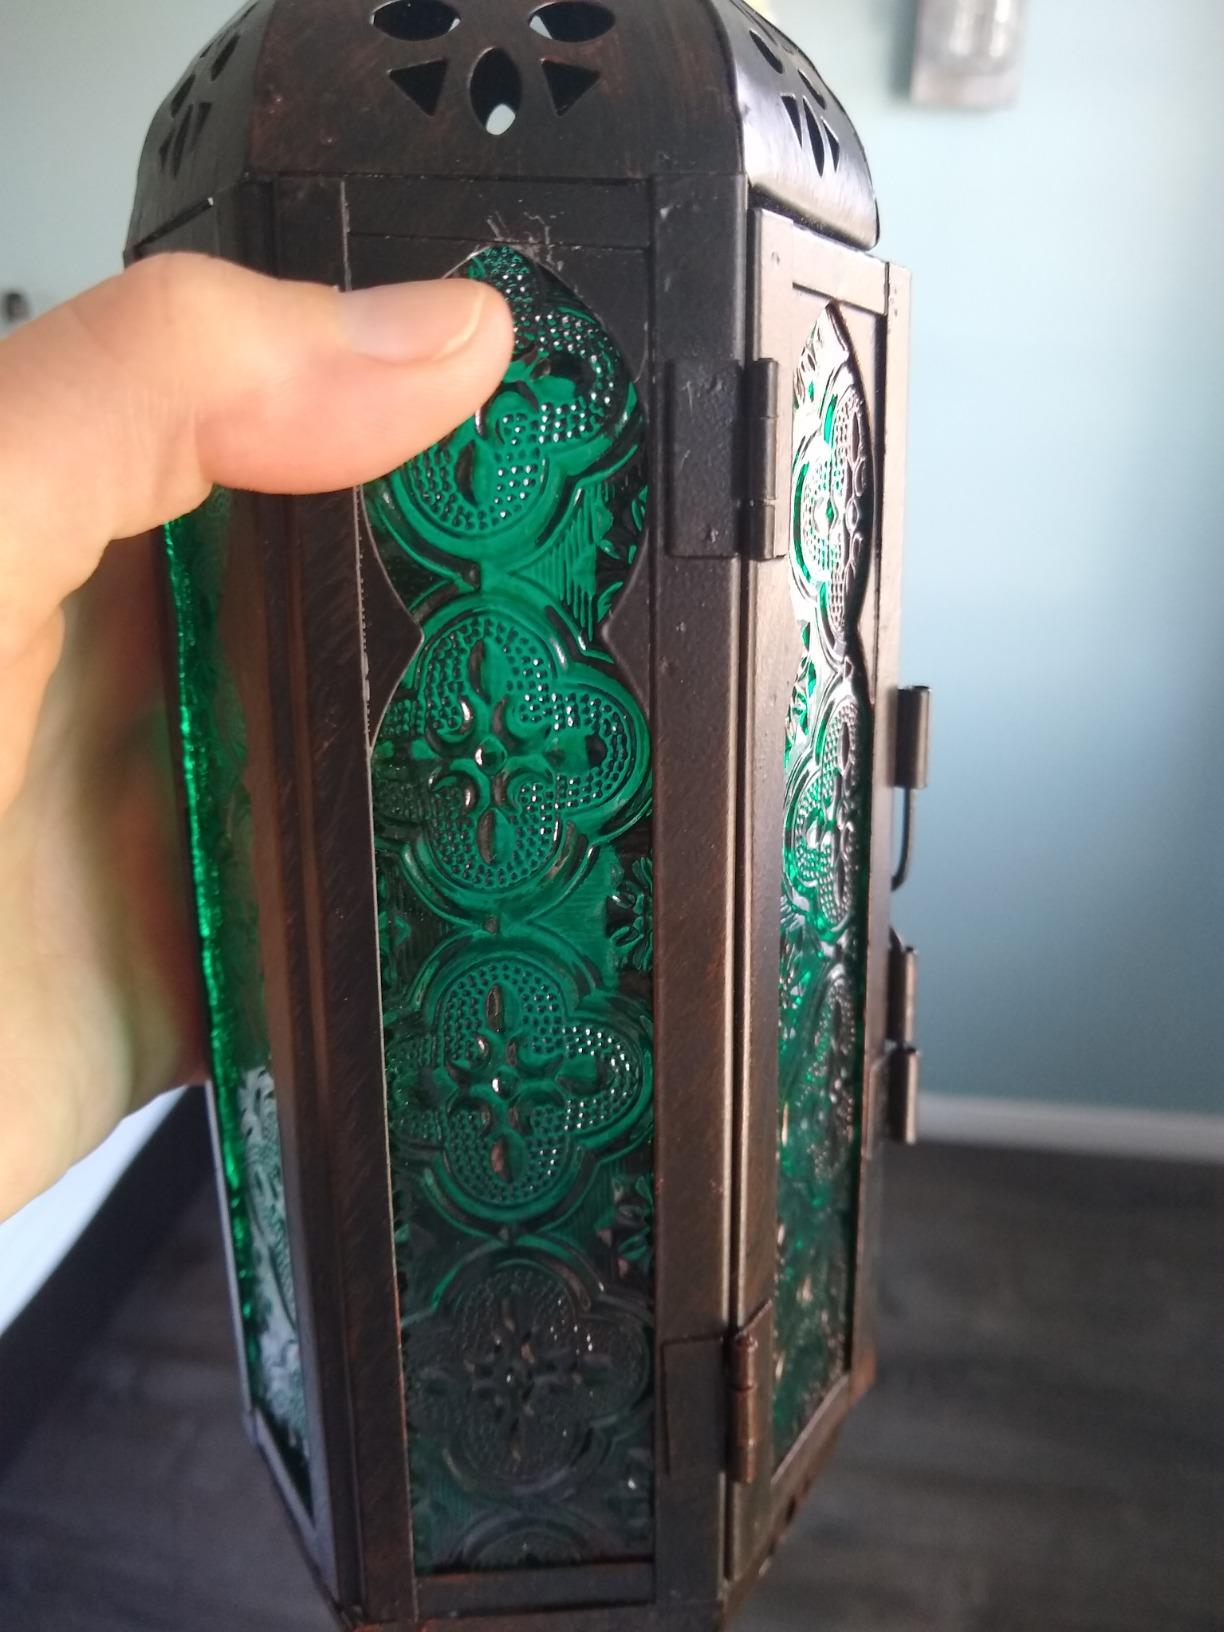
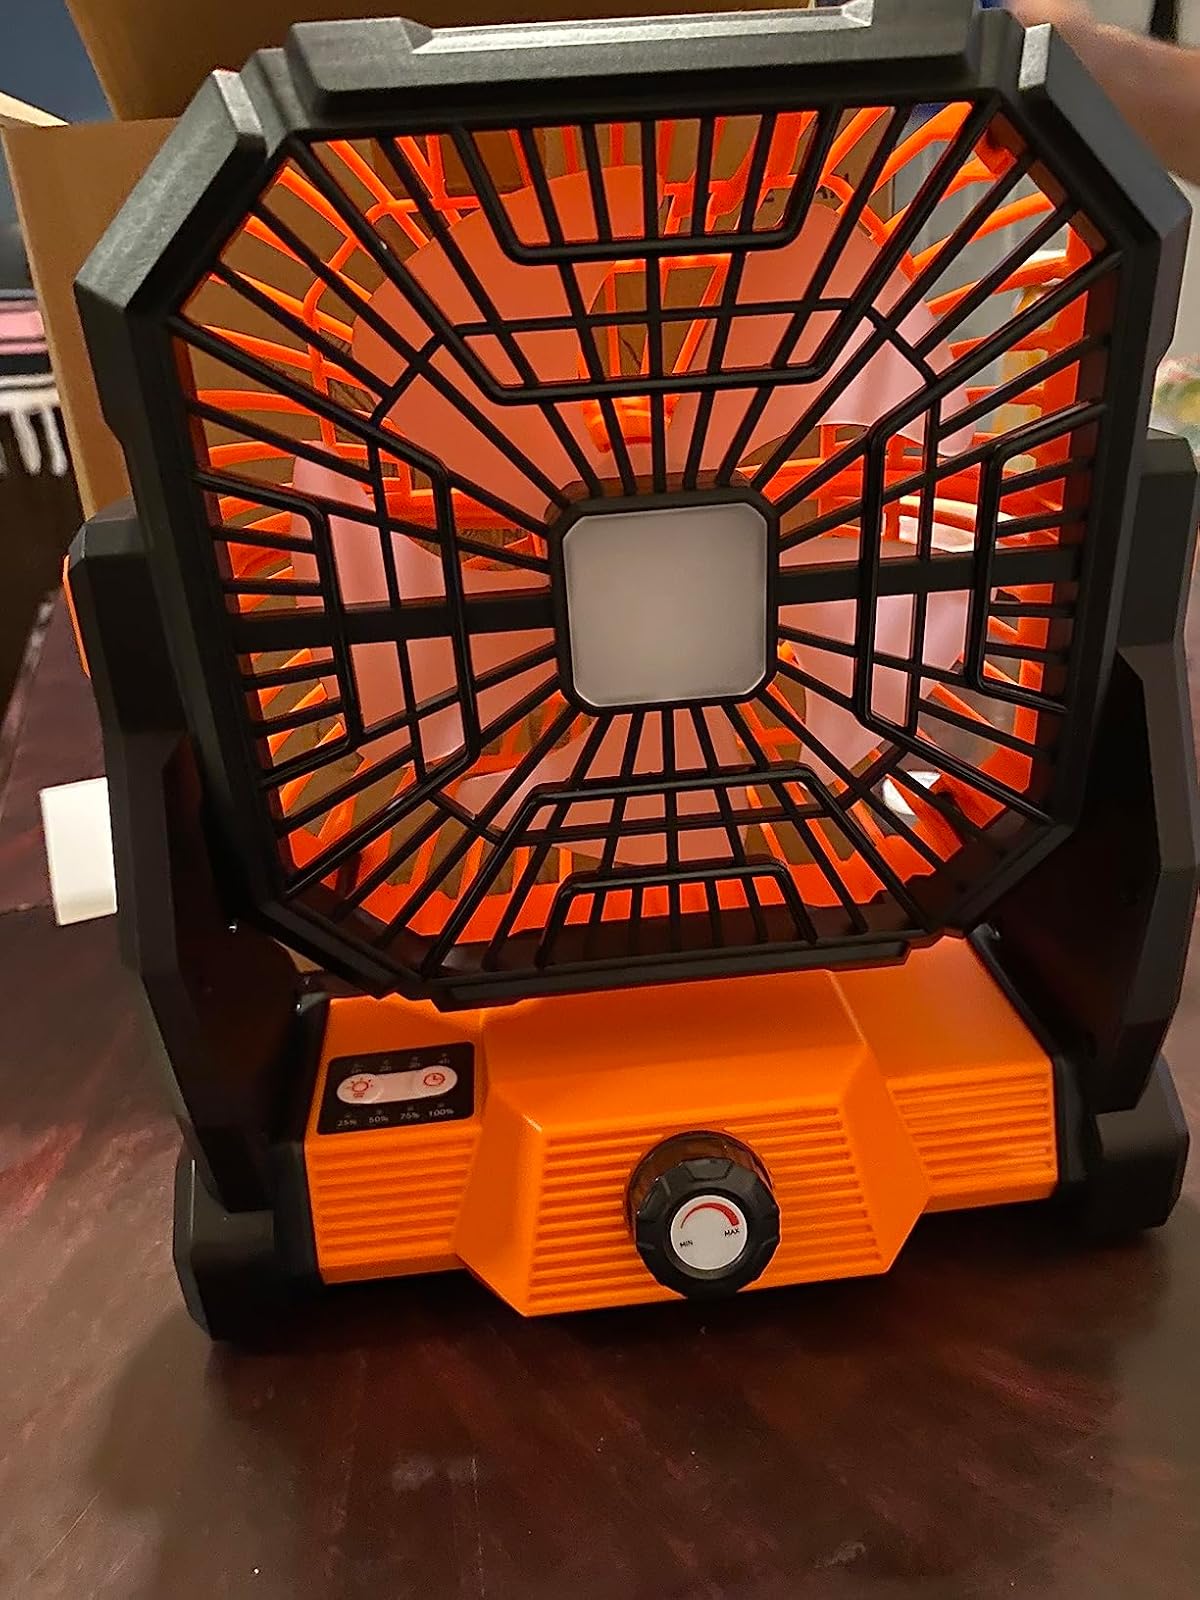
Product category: lantern
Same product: no